Arabs

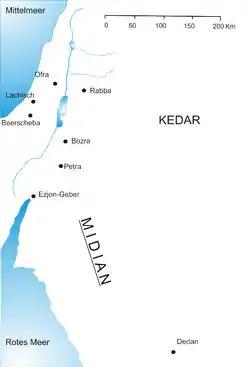
Map of Midian

Magan, Midian, and ʿĀd are all ancient tribes or civilizations that are mentioned in Arabic literature and have roots in the Arabia. Magan ('), known for its production of copper and other metals, the region was an important trading center in ancient times and is mentioned in the Qur'an as a place where Musa (Moses) traveled during his lifetime. Midian ('), on the other hand, was a region located in the northwestern part of the Arabia, the people of Midian are mentioned in the Qur'an as having worshiped idols and having been punished by God for their disobedience. Moses also lived in Midian for a time, where he married and worked as a shepherd. ʿĀd (""), as mentioned earlier, was an ancient tribe that lived in the southern Arabia, the tribe was known for its wealth, power, and advanced technology, but they were ultimately destroyed by a powerful windstorm as punishment for their disobedience to God. ʿĀd is regarded as one of the original Arab tribes.